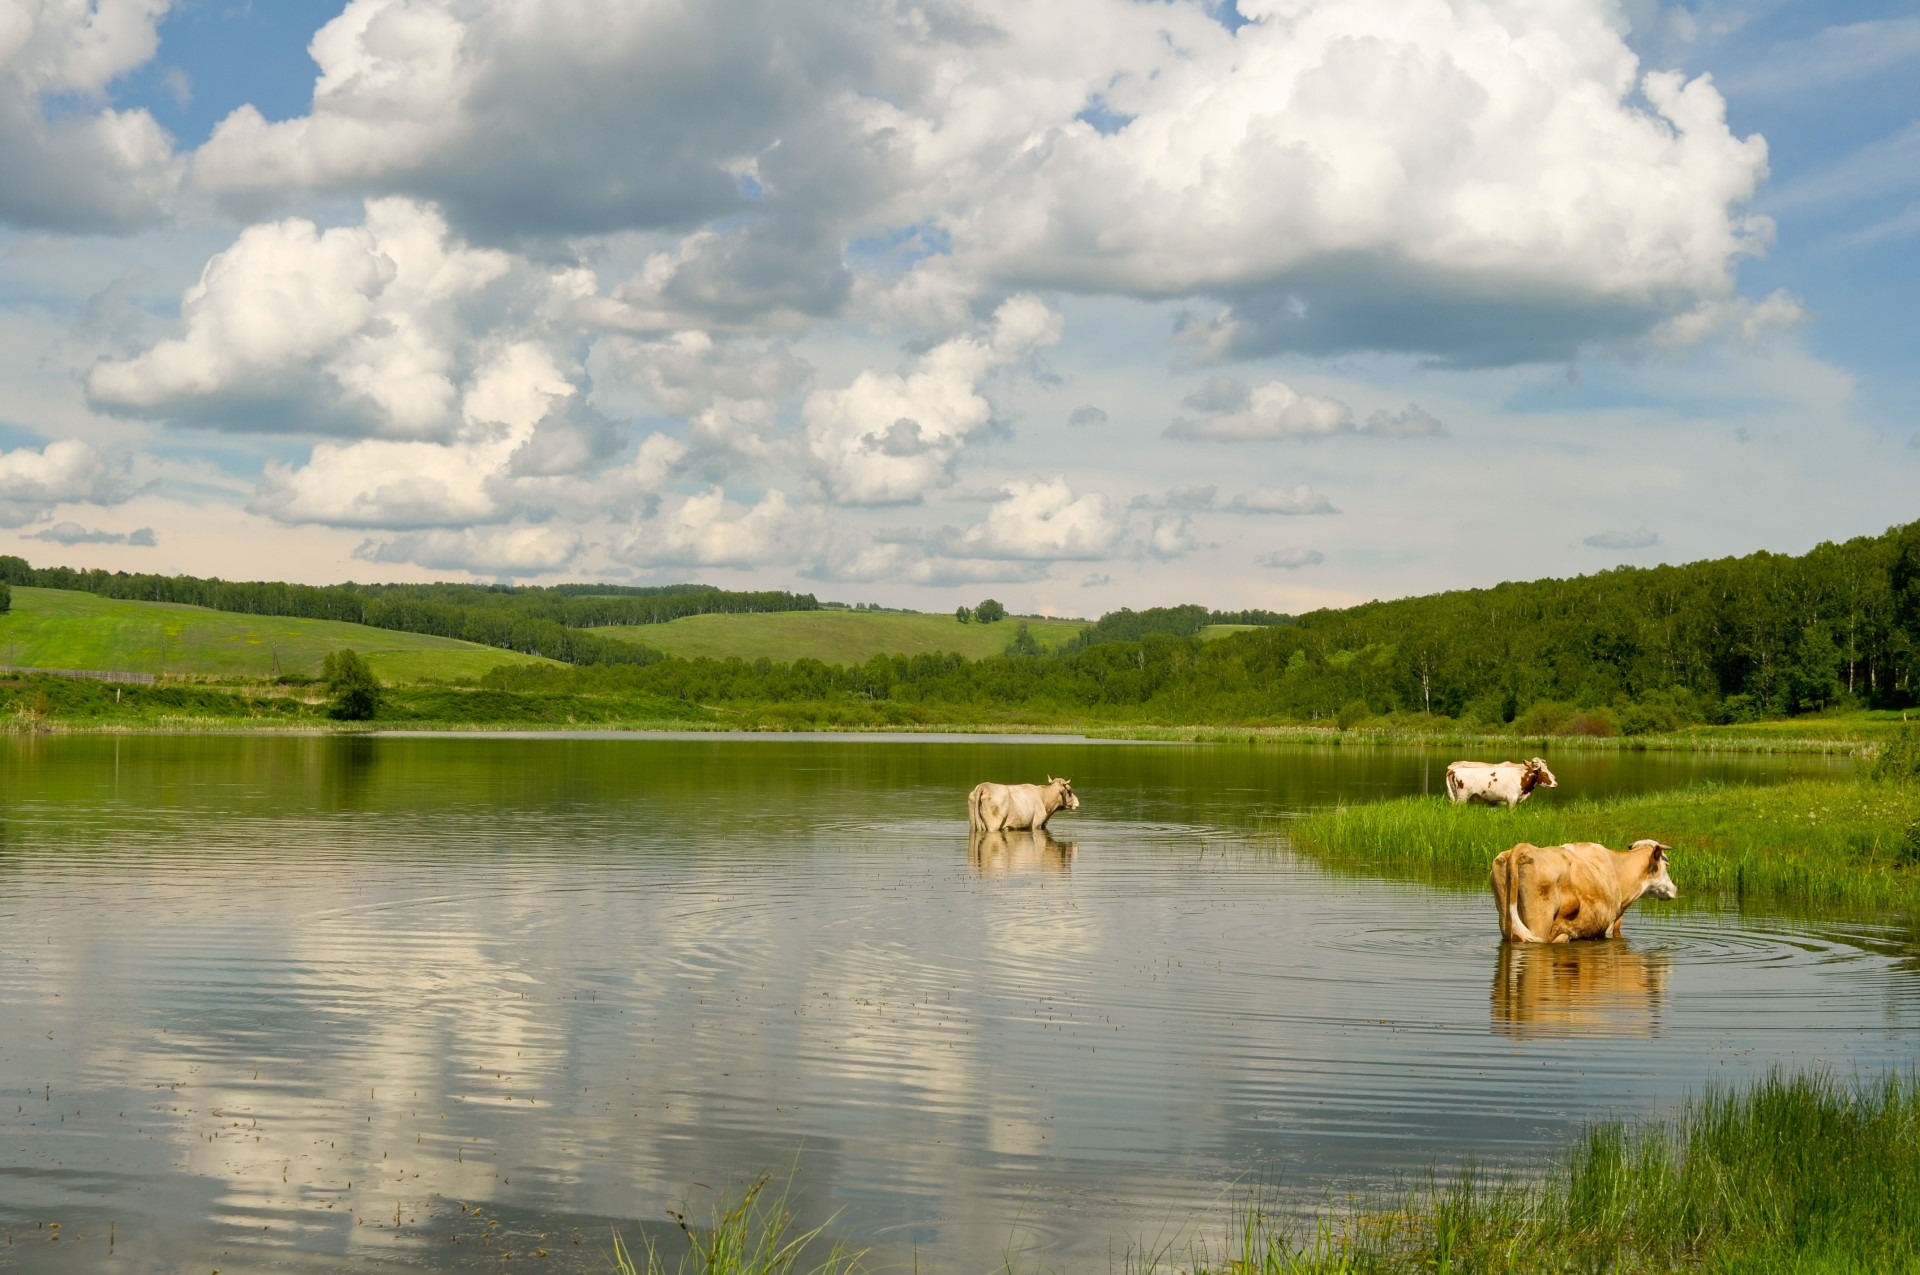
landscape, water, nature, forest, grass, marsh, cloud, sky, farm, meadow, lake, river, summer, pond, green, reflection, cow, pasture, reservoir, swimming, clouds, animals, wetland, reeds, habitat, loch, rural area, paddy field, geographical feature